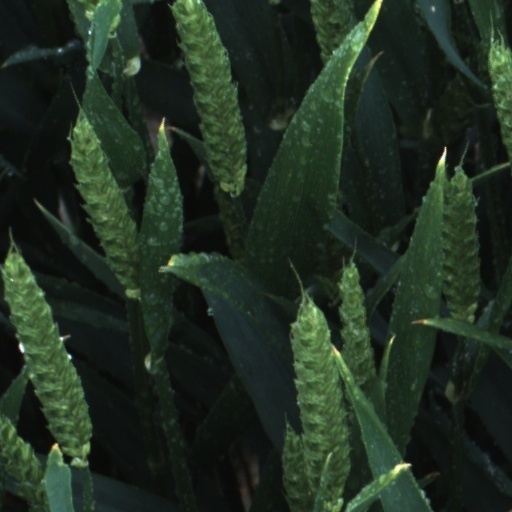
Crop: wheat